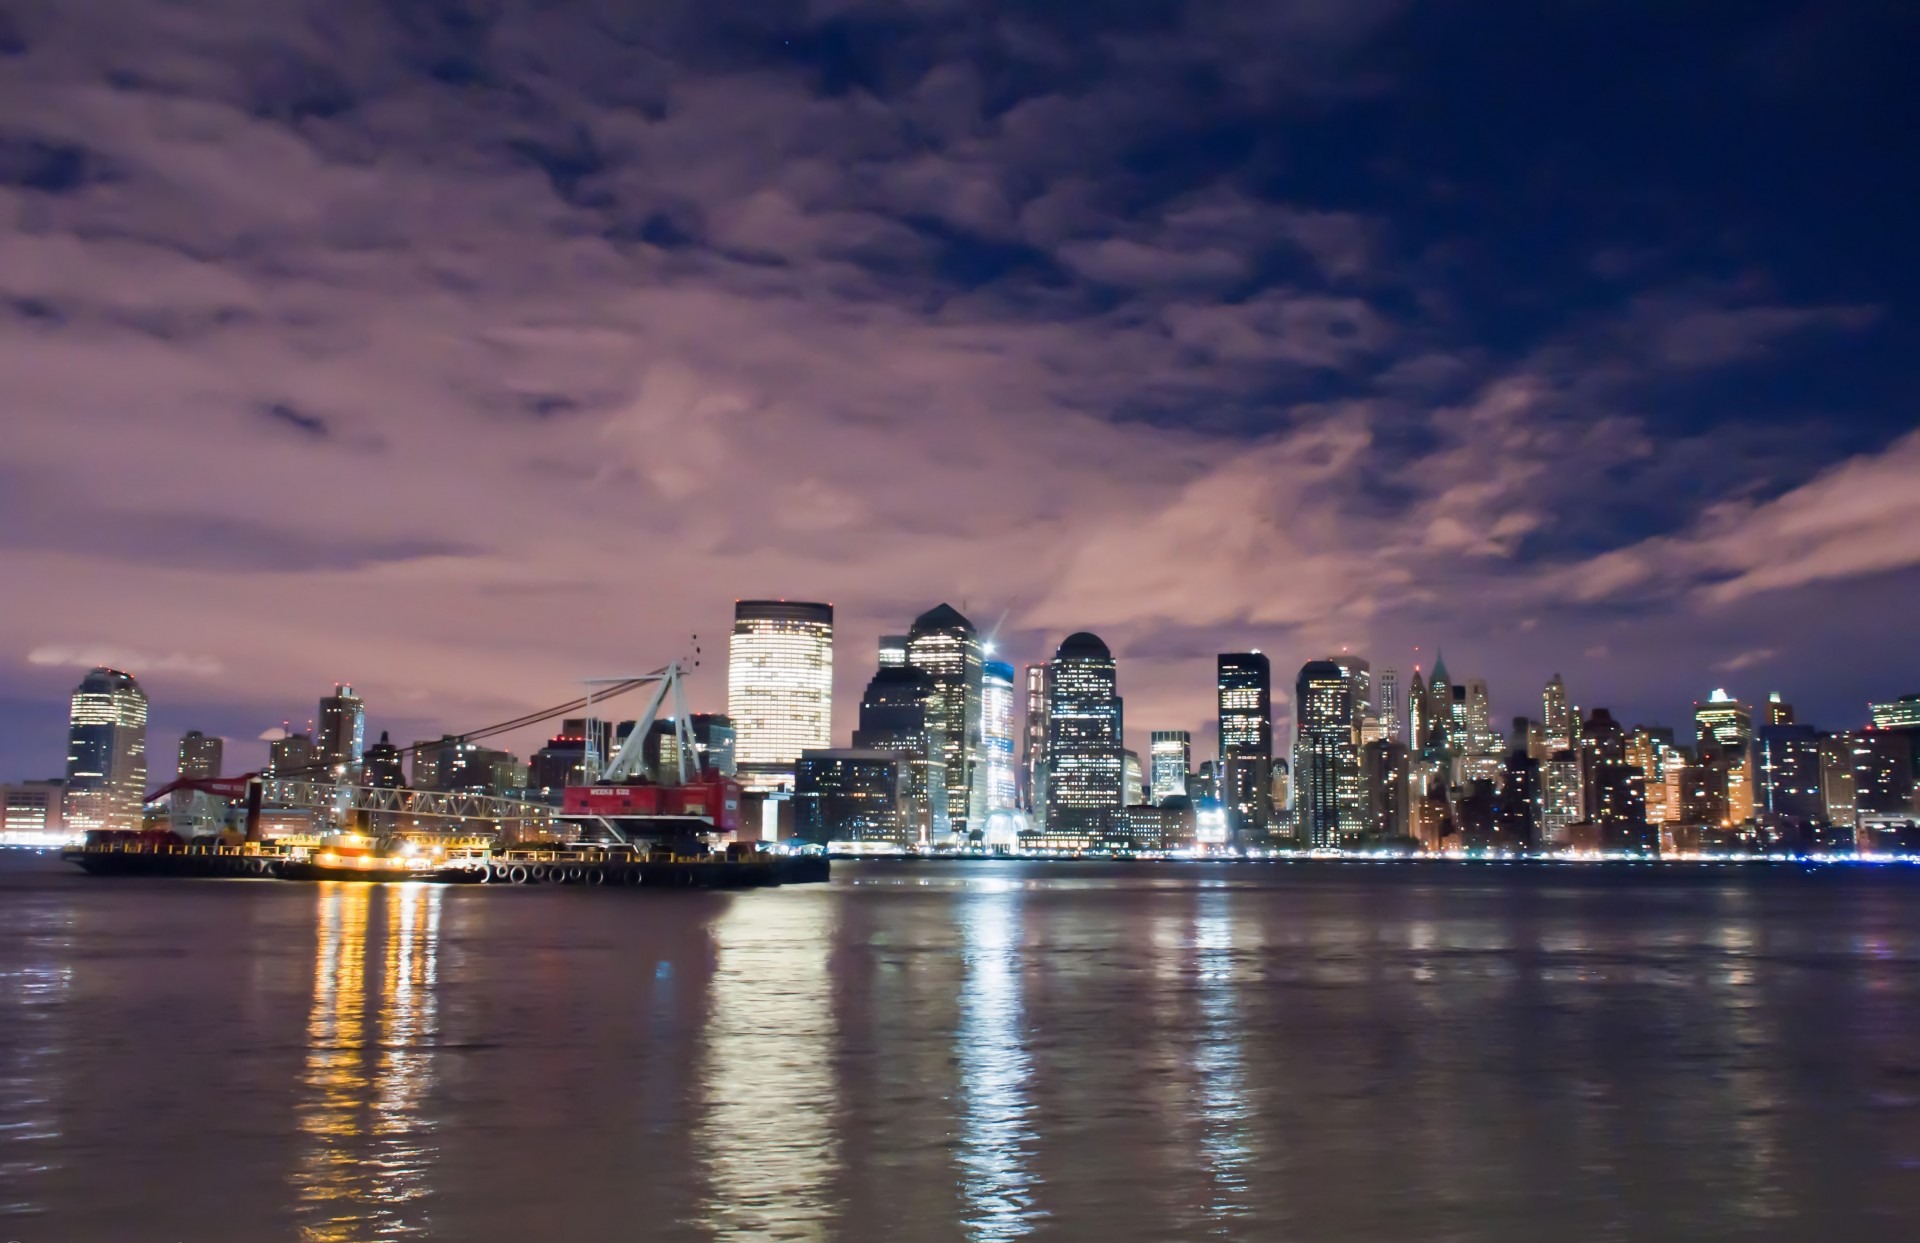
sea, horizon, light, cloud, architecture, sky, skyline, night, morning, building, dawn, city, skyscraper, manhattan, cityscape, panorama, downtown, dusk, evening, reflection, america, landmark, harbor, brooklyn, business, metropolitan, empire state building, design, famous, metropolis, manhattan skyline, urban area, geographical feature, human settlement